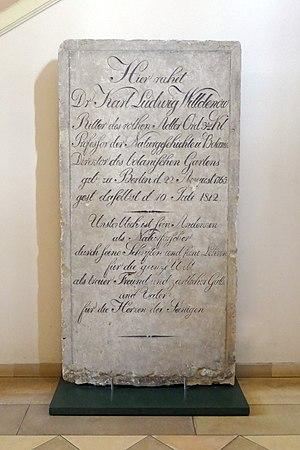
Stéle funéraire de Karl Ludwig Willdenow. Musée botanique de Berlin.